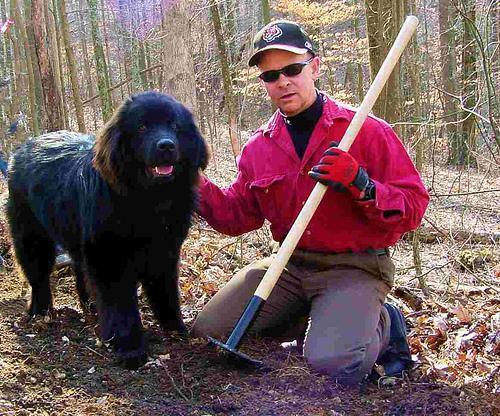
Newfoundland